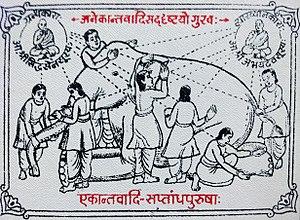
Le jaïnisme ou jinisme est une religion qui aurait probablement commencé à apparaître vers le Xᵉ ou IXᵉ siècle av. J.-C. Le jaïnisme ou dharma jaïn compte près de dix millions de fidèles dans le monde, ascètes et laïcs confondus, en majorité en Inde.